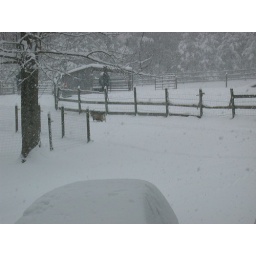
A female goat walking through the snow. A horse is under the barn in the background.